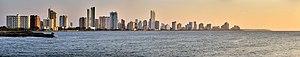
SVP, rendez cette description accessible à tous en la traduisant dans plusieurs langues.
Carthagène des Indes est une ville de Colombie et la capitale du département de Bolívar. Ville portuaire, elle est située sur la côte septentrionale du pays, au bord de la mer des Caraïbes, à environ 120 km de Barranquilla. Sa population s'élève à 1 075 000 habitants.